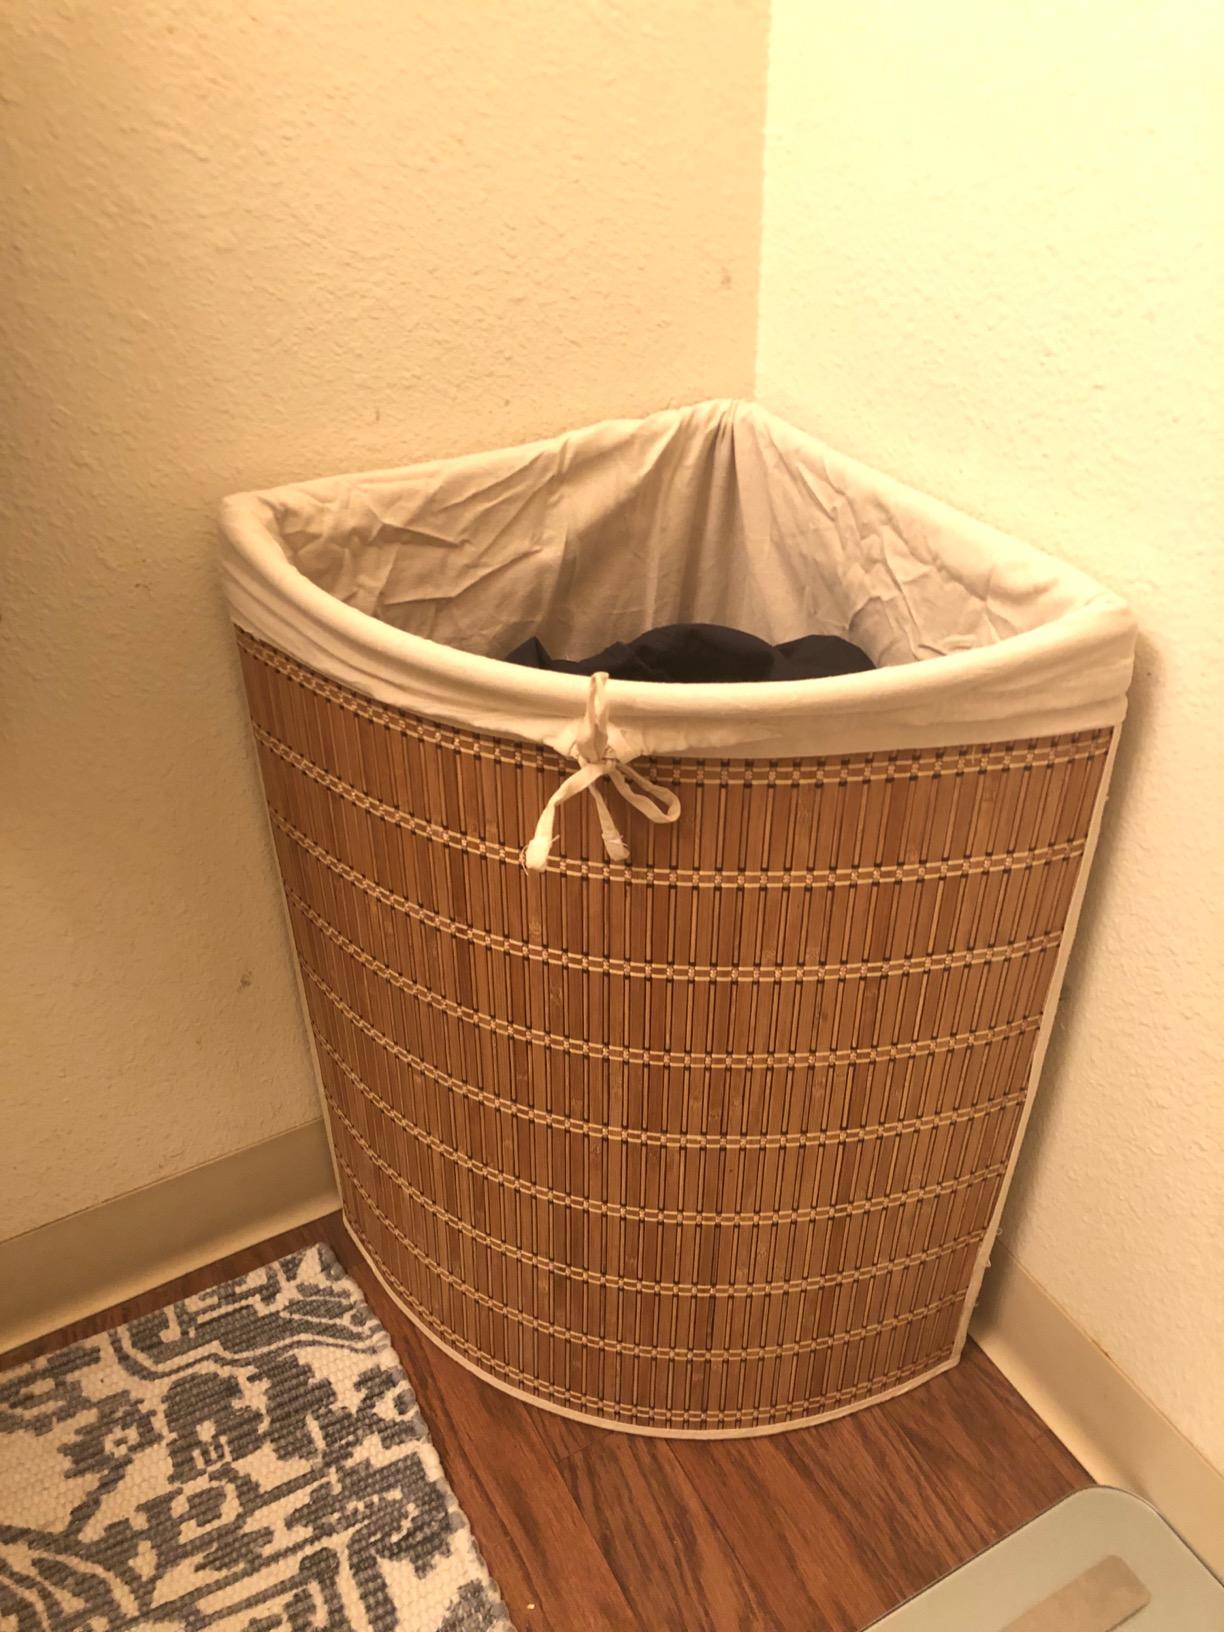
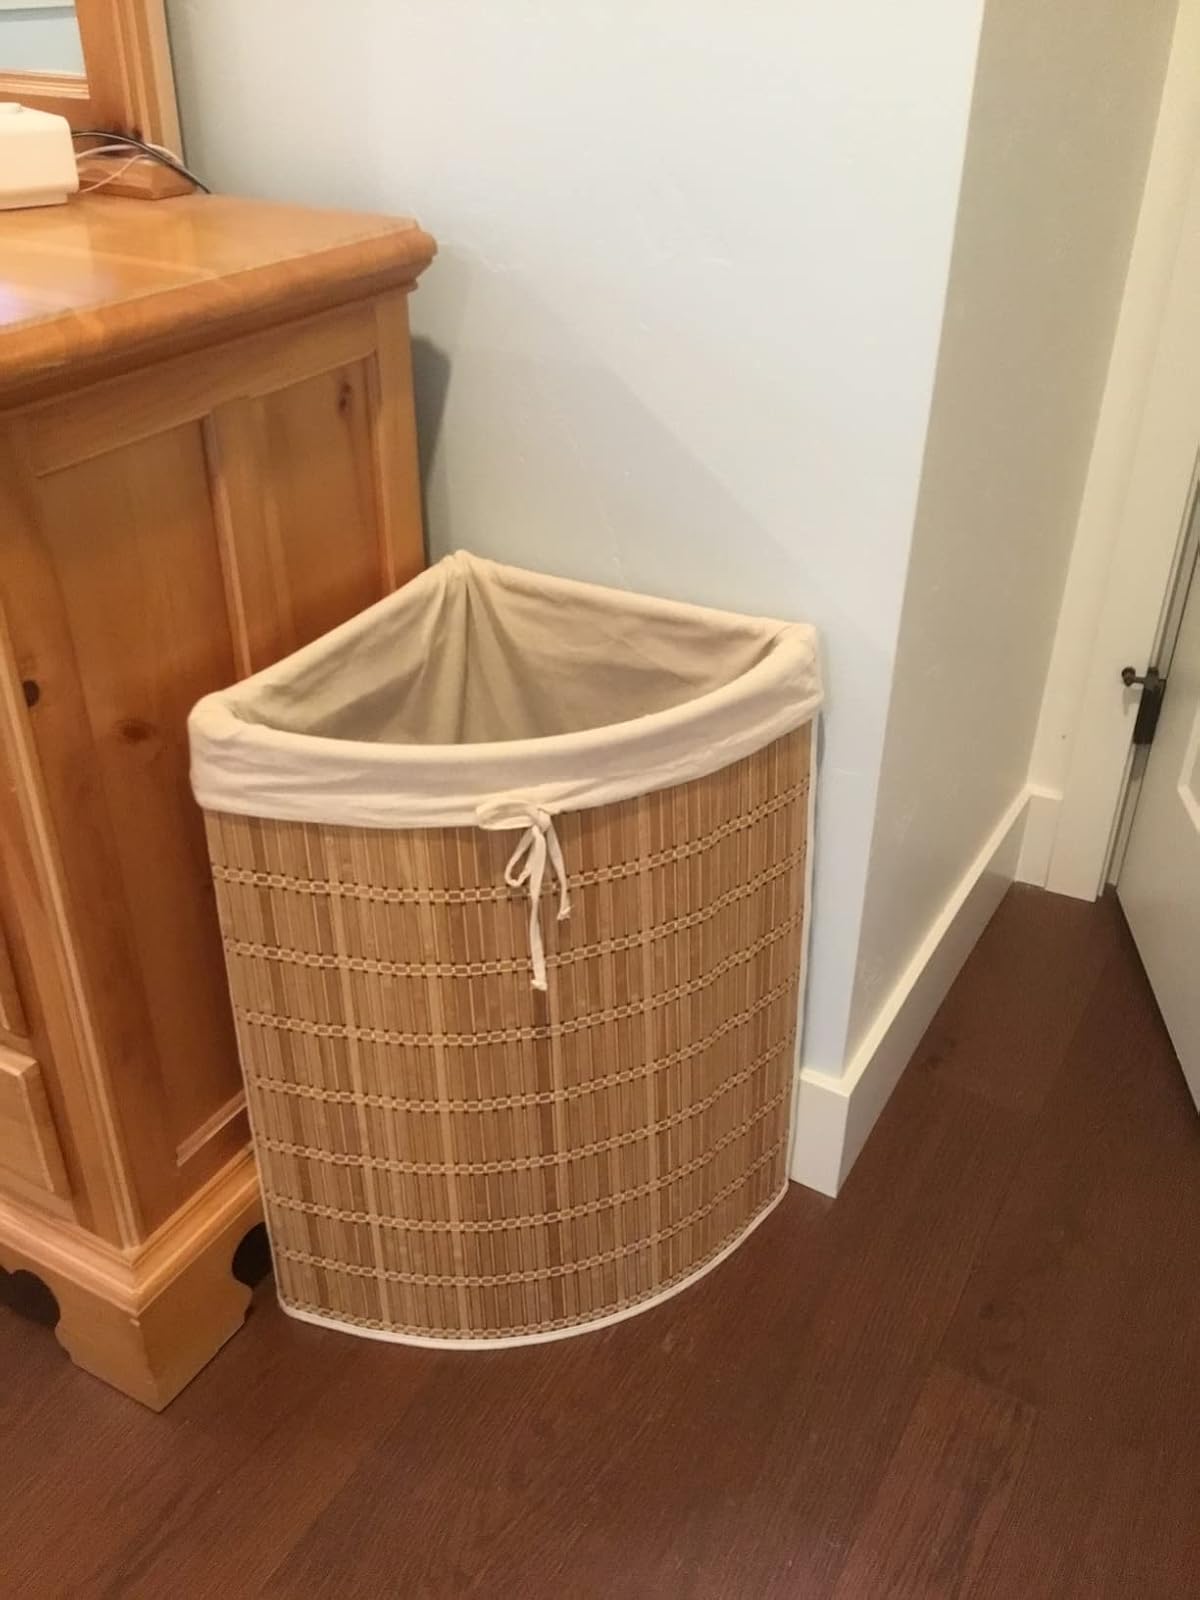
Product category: items_hamper
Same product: yes